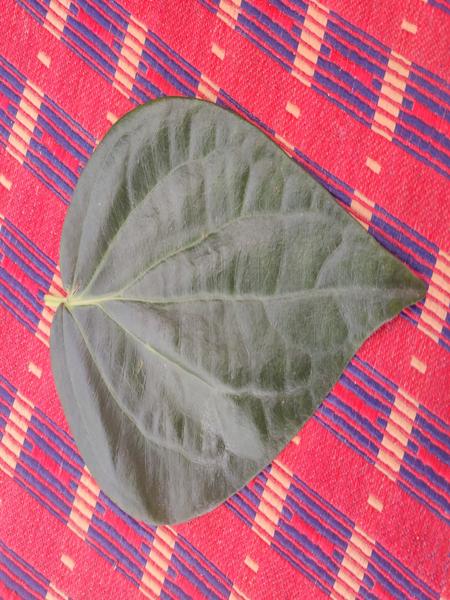
Plant: Betel